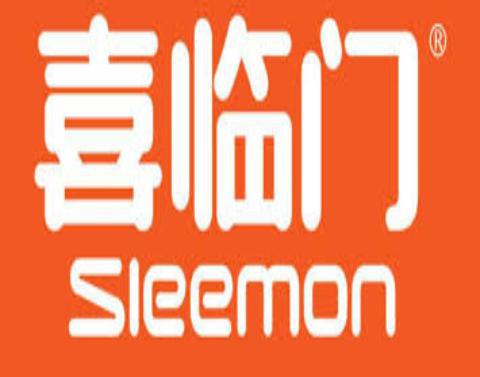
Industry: Necessities